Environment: real
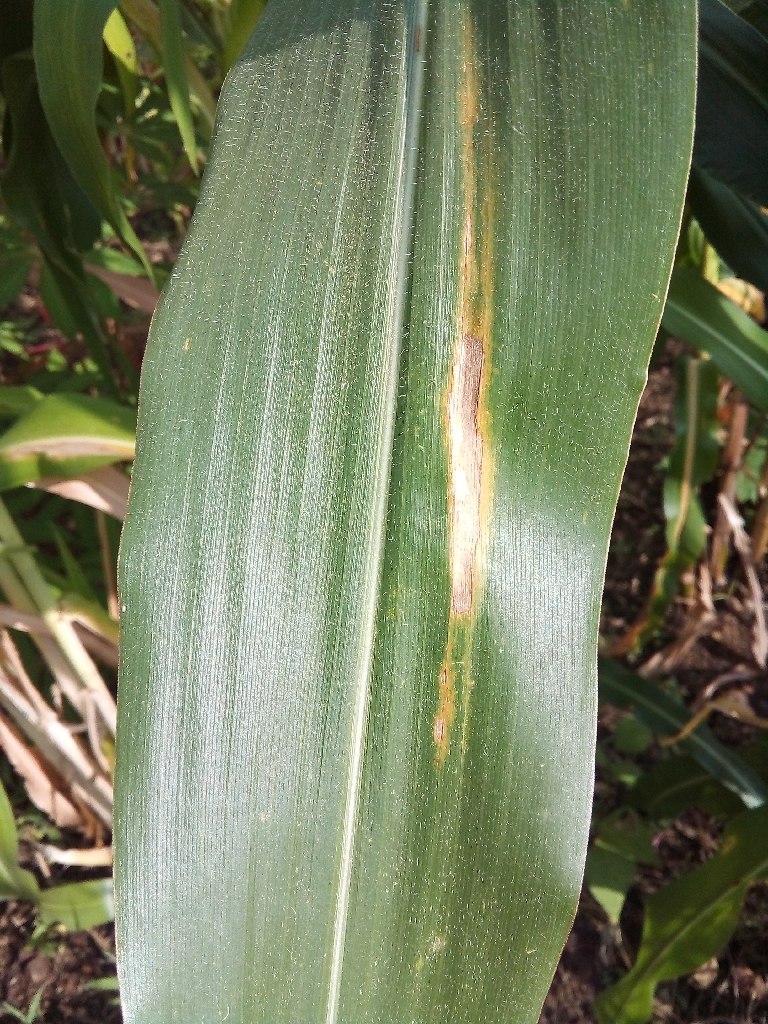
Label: northern_corn_leaf_blight